Economy of Scotland

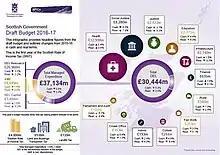
The Scottish Government draft budget 2016-17

Edinburgh was ranked 15th in the list of world financial centres in 2007, but fell to 37th in 2012, following damage to its reputation, and in 2015 was ranked 71st out of 84. Big financial institutions such as The Royal Bank of Scotland, the Bank of Scotland, Scottish Widows and Standard Life all have a presence in the city.